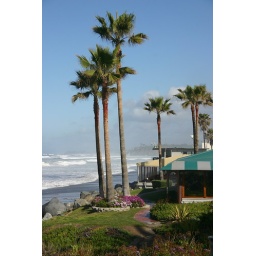
Palm trees are so magnificent, standing above the beach and buildings.